Castricum

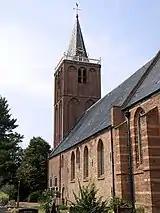

On 6 October 1799, a Franco-Dutch army under Guillaume Brune defeated an Anglo-Russian army under Ralph Abercromby and the Duke of York in the Battle of Castricum.